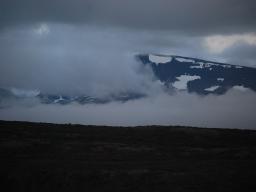
Label: Background_without_leaves